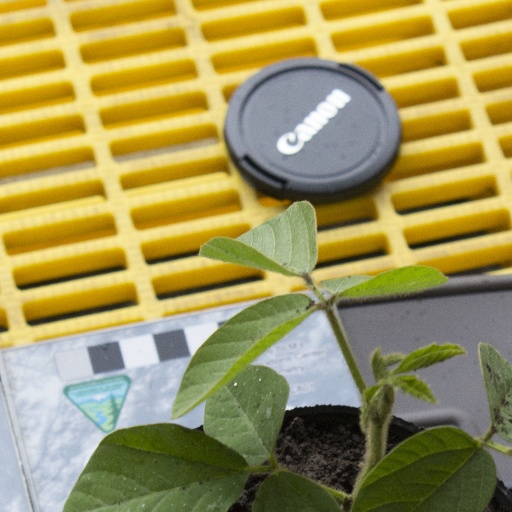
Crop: soybean